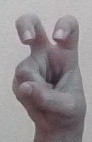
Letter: toot